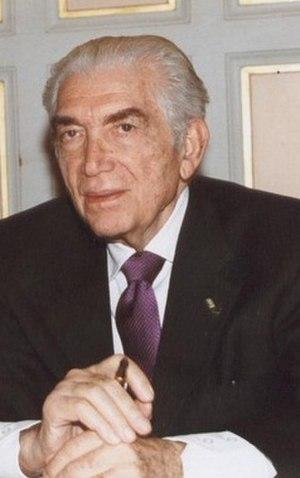
Gholam-Reza Pahlavi, est un prince et général iranien né le 15 mai 1923 à Téhéran et mort le 7 mai 2017 à Paris.